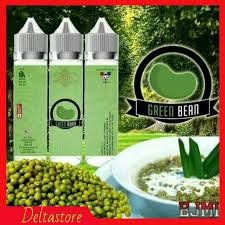
Label: Mango